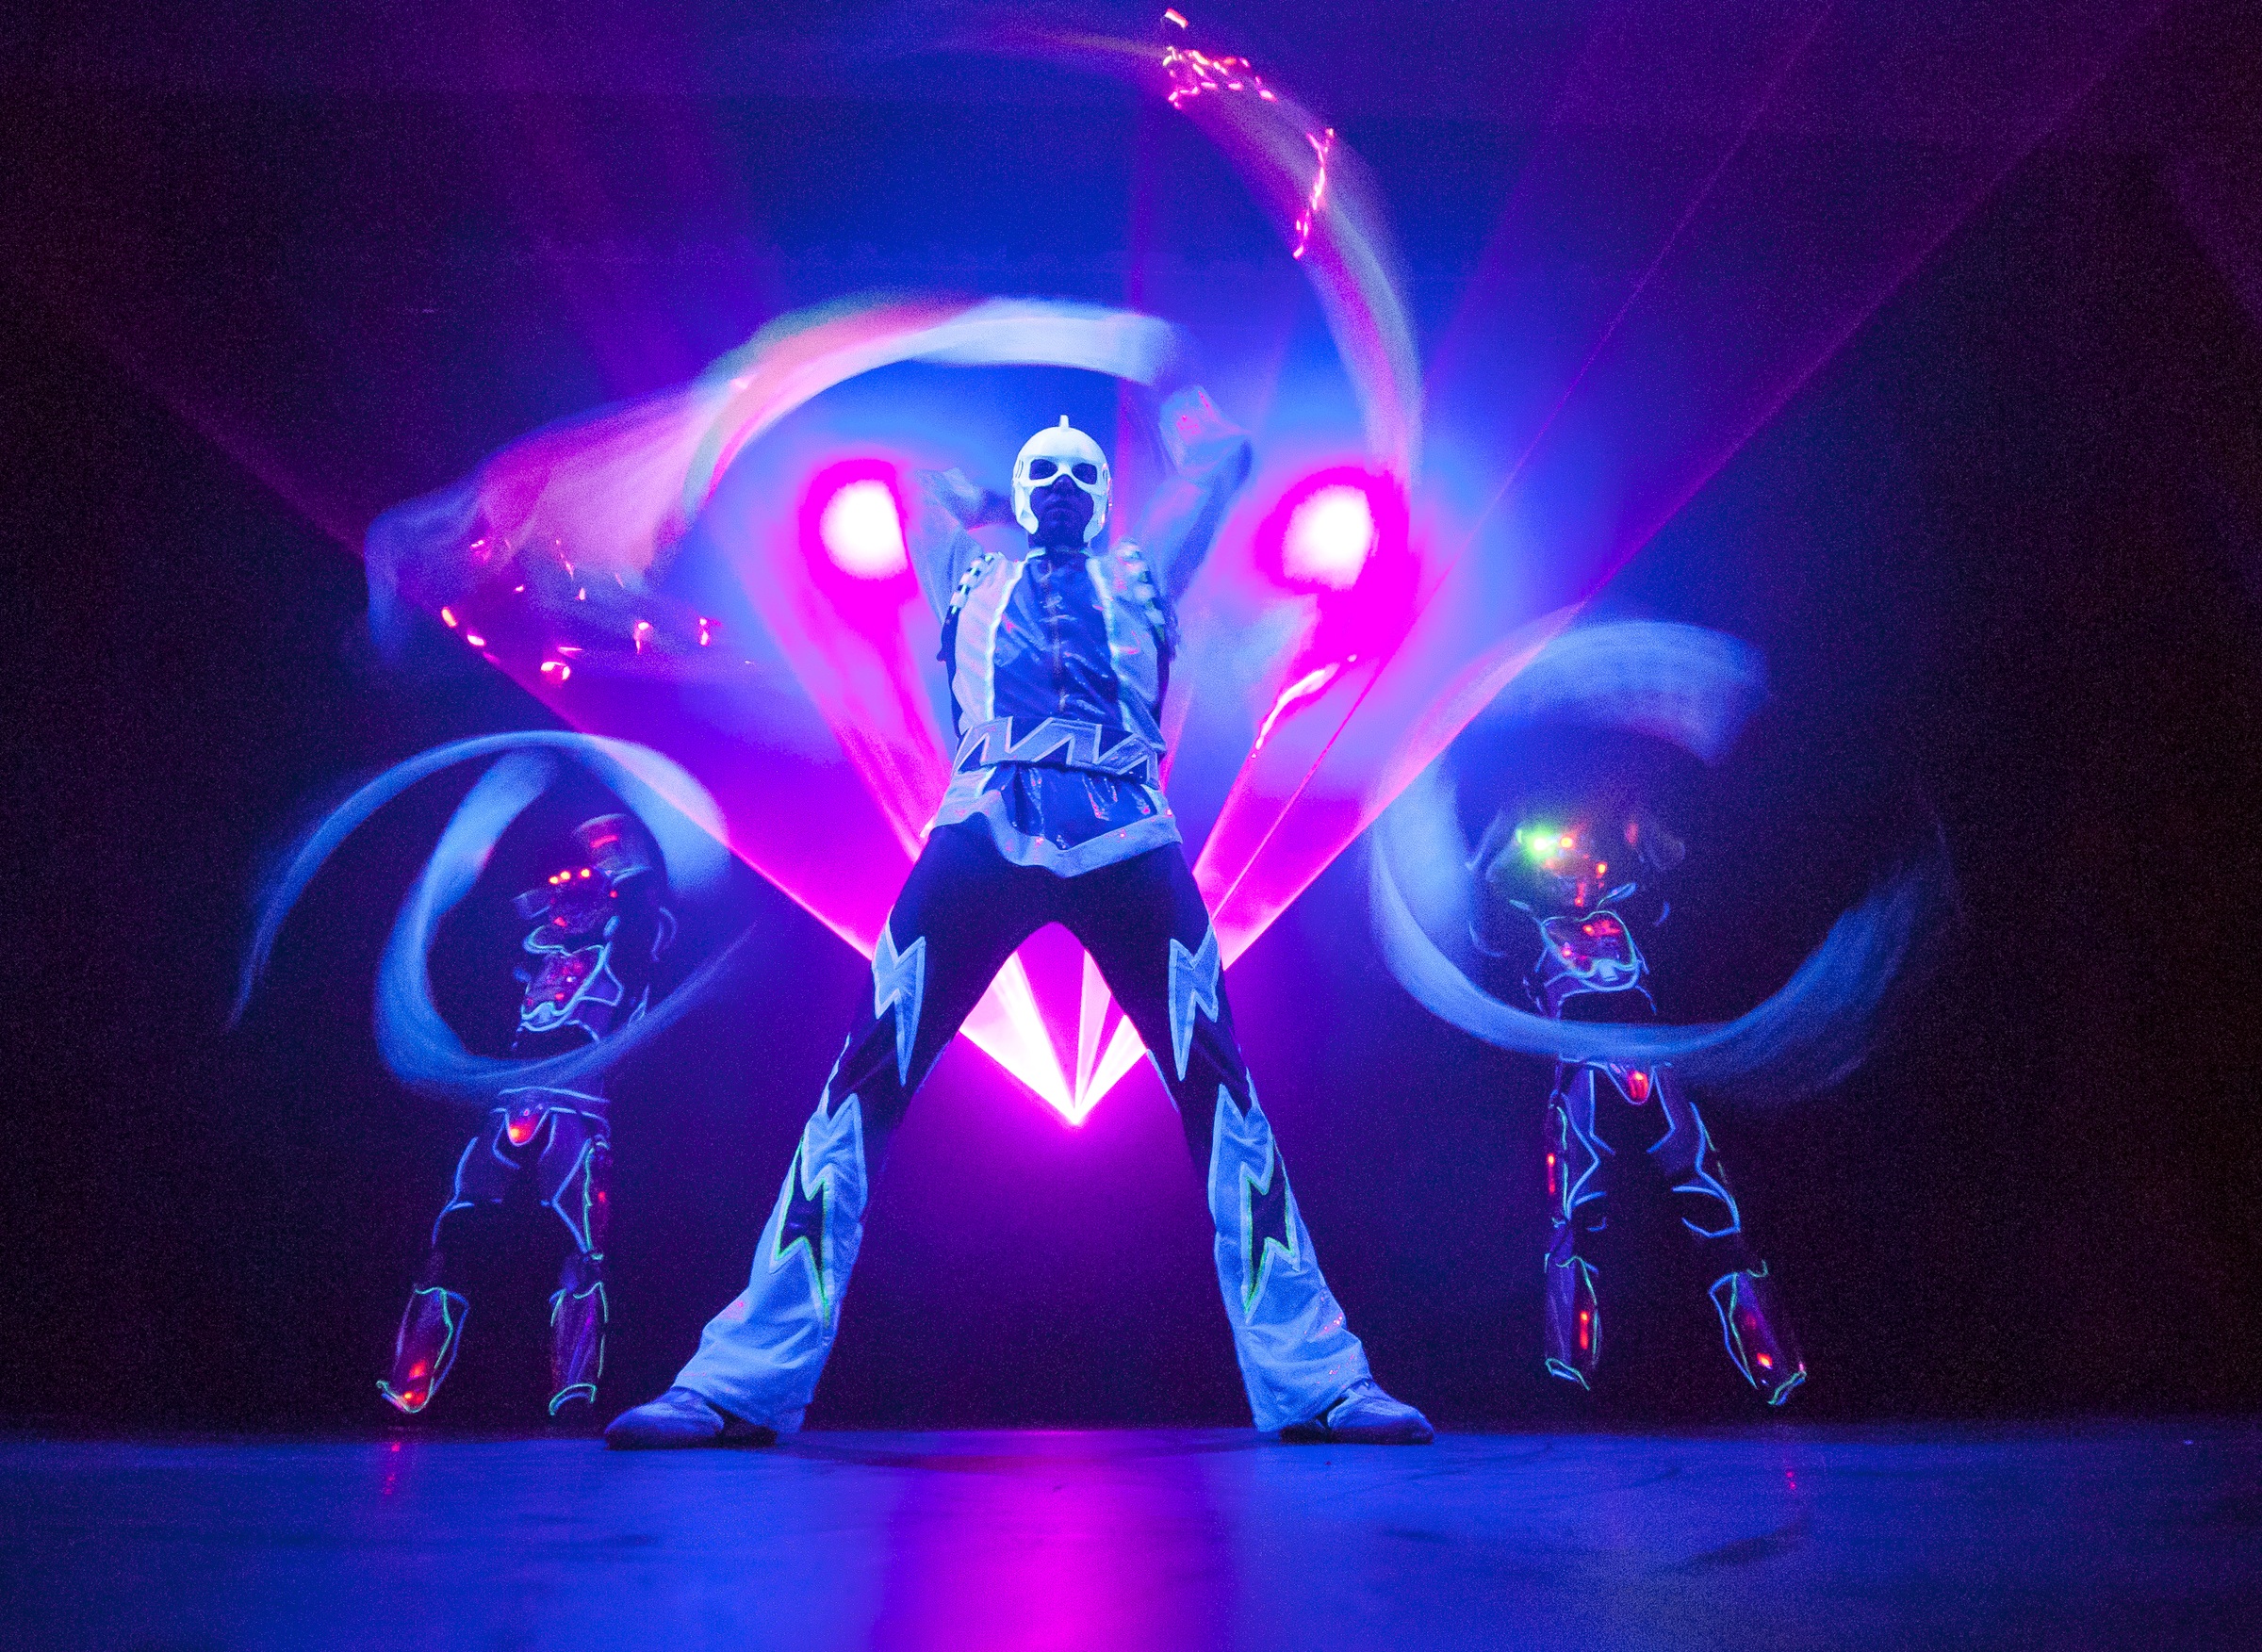
light, show, lightshow, light show, performance art, dressed up, art, stage, performance, magic, light beam, costume, artists, entertainment, magician, disco, performing arts, light effects, occurs, black light, light magic, musical theatre